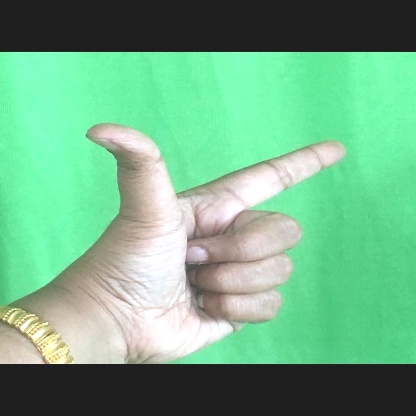
Mudra: Chandrakala